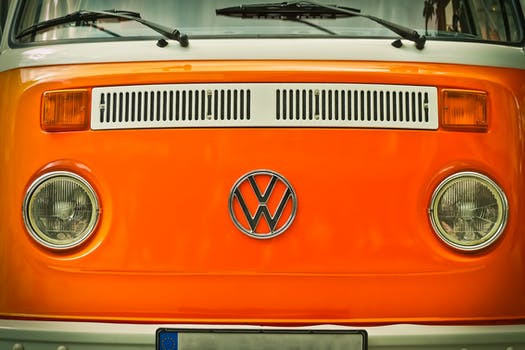
Label: No Watermark